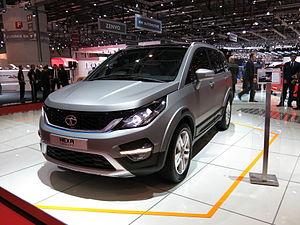
Salon international de l'automobile de Genève 2015
Le Salon international de l'automobile de Genève 2015 est un Salon automobile qui s'est tenu du 5 au 15 mars 2015 à Genève. Il s'agit de la 85ᵉ édition internationale de ce salon, organisé pour la première fois en 1905.